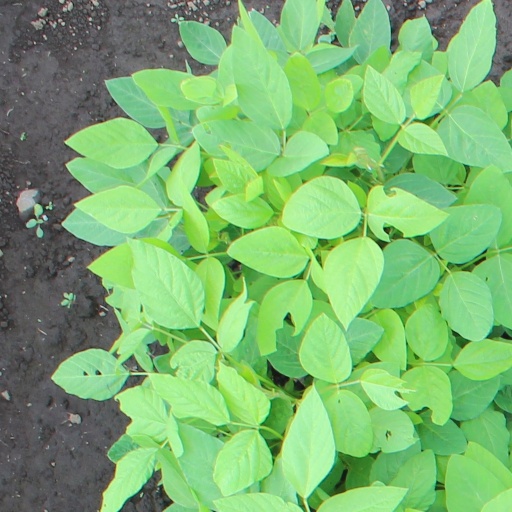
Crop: soybean